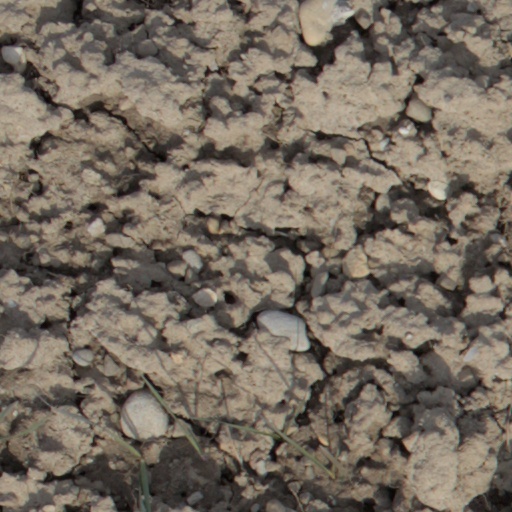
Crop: wheat